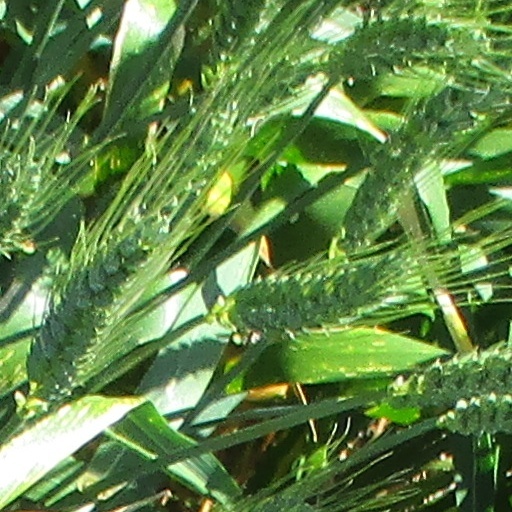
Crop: wheat